Ransom v. FIA Card Services, N.A.

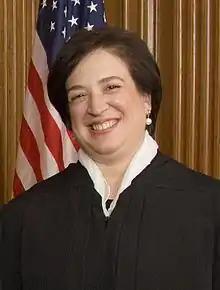
Newly appointed Justice Elena Kagan delivered the Court's opinion, her first as a judge.

Congress enacted the Bankruptcy Abuse Prevention and Consumer Protection Act of 2005 (BAPCPA) to address perceived abuses of the bankruptcy system. One of the biggest changes, called the "heart" of the Act's "bankruptcy reforms," was the adoption of the means test for use in Chapter 13 bankruptcy proceedings. Chapter 13 requires debtors to submit a repayment plan for court approval to obtain a discharge of their debts. The means test is a statutory formula that determines how much income the debtor can use for debt repayment, to ensure that debtors pay back as much as feasible. It permits debtors to shield a portion of their income from creditors based on "reasonably necessary" living expenses, which are calculated from claimed allowances for defined living expenses. This replaced the prior practice of bankruptcy courts having to make case-by-case determinations of a debtor's expenses to calculate available income.